Volney Church-Carlos B. Shotwell House

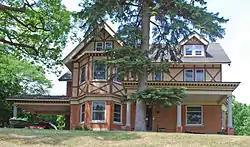

The Volney Church-Carlos B. Shotwell House is a single-family home located at 812 South Adelaide Street in Fenton, Michigan. It was listed on the National Register of Historic Places in 1982.